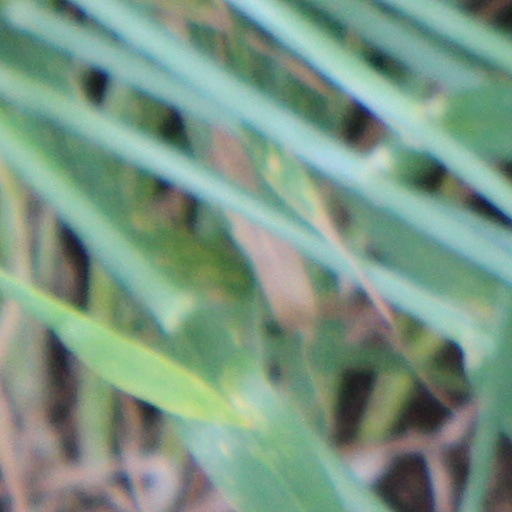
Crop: wheat